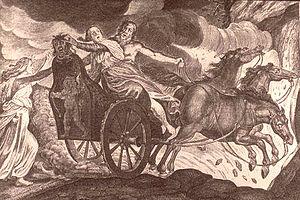
Voici la liste des chevaux mythiques et légendaires, issus de mythes, de légendes et du folklore populaire, selon leur origine.